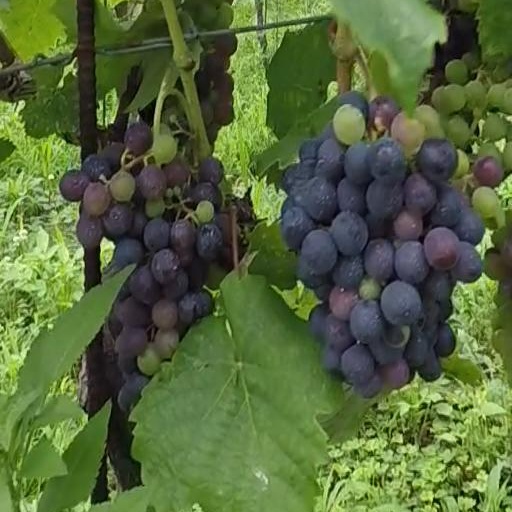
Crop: grape